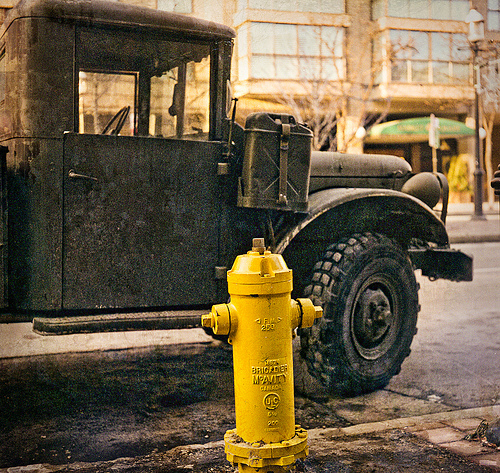
An old army truck sitting by a yellow fire hydrant.

An old pick up truck parked next to a fire hydrant.

an old truck sitting next to a yellow fire hydrant

A yellow fire hydrant next to an army truck.